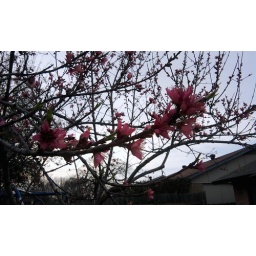
went to aunt's house today. (:she had pretty trees in her backyard.